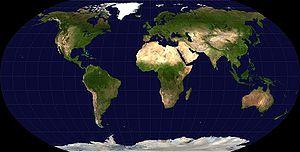
La projection de Robinson est une projection cartographique utilisée pour les cartes du monde.